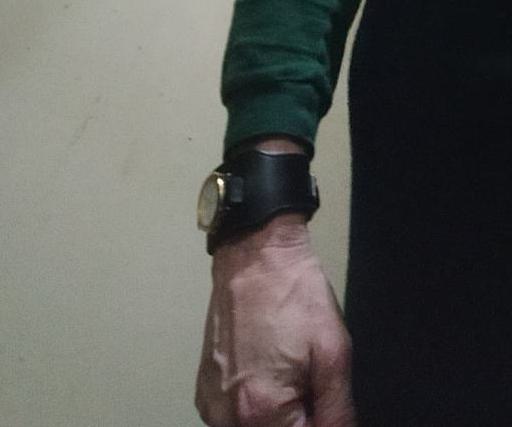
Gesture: no_gesture